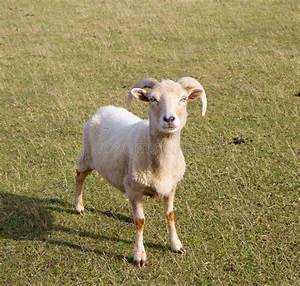
Label: sheep